Chaparral 2F

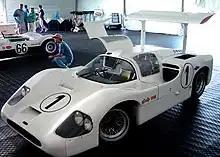
The 2F at the 2005 Monterey Motorsports Reunion

The Chaparral 2F is a Group 6 sports prototype designed by Jim Hall and Hap Sharp and built under their company Chaparral Cars. Built with the intention to compete in the World Sportscar Championship, it competed in the 1967 season, with a best finish of first at the BOAC 500, driven by Phil Hill and Mike Spence. The 2F, alongside its Can-Am sibling the 2E, had a heavy influence in dictating the direction of Formula One car design in the late 1960s and early 1970s. With the amounts of mechanical grip the car and tires could provide approaching their respective limits, there was a larger emphasis on aerodynamic efficiency with race car designer Colin Chapman quick to include them on his Formula One cars.